Rock Valley School

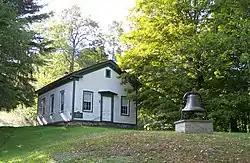

Rock Valley School is a historic one-room school building located at Rock Valley in Delaware County, New York, United States. It was built in 1885 and is a one-story wood-frame building on a cut-stone foundation and gable roof. The main section of the building is rectangular and approximately 24 feet by 36 feet, two bays wide and three bays deep. It was used as a school into the early 1940s and used as a polling place and community meeting house since the 1950s.